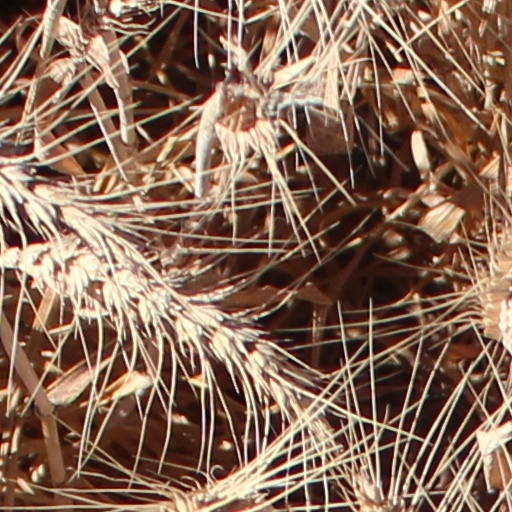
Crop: wheat